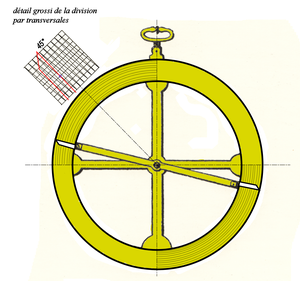
Dessin schématisé de l'astrolabe nautique de l'université de Coimbra avec un détail de la division par transversales.
L’astrolabe nautique est un ancien instrument de navigation servant principalement à faire le point, soit déterminer la latitude.